Torquay United F.C.

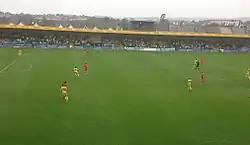
View of The Popular Side from Bristow's Bench

In their first season back in League Two, Torquay finished in 17th place and the club reached the third round of the 2009–10 FA Cup, where they lost 1–0 to Brighton & Hove Albion. The next season, Torquay United reached the fourth round, equaling the club record. That season, Torquay came 7th but they lost 1–0 in the play off final to Stevenage and remained in League Two. United enjoyed an even more successful season in 2011–12 under new manager Martin Ling, achieving a record high of second place in League Two. However, they lost 4–1 on aggregate to Cheltenham Town in the play-off semi-finals.